Frederick Roberts, 1st Earl Roberts

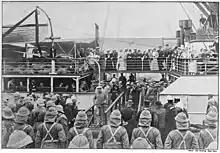
Lord Roberts' arrival at Cape Town

After a very brief interval as Governor of Natal and Governor and Commander-in-Chief of the Transvaal Province and High Commissioner for South Eastern Africa with effect from 7 March 1881, Roberts, having become a baronet on 11 June 1881, was appointed Commander-in-Chief of the Madras Army on 16 November 1881. Promoted to the substantive rank of lieutenant general on 26 July 1883, he became Commander-in-Chief, India, on 28 November 1885 and was advanced to Knight Commander of the Order of the Indian Empire (KCIE) on 15 February 1887 and to Knight Grand Commander of the Order of the Indian Empire (GCIE) on reorganisation of the Order on 21 June 1887. This was followed by his promotion to a supernumerary general on 28 November 1890 and to the substantive rank of general on 31 December 1891. On 23 February 1892, he was created Baron Roberts, of Kandahar in Afghanistan and of the City of Waterford.